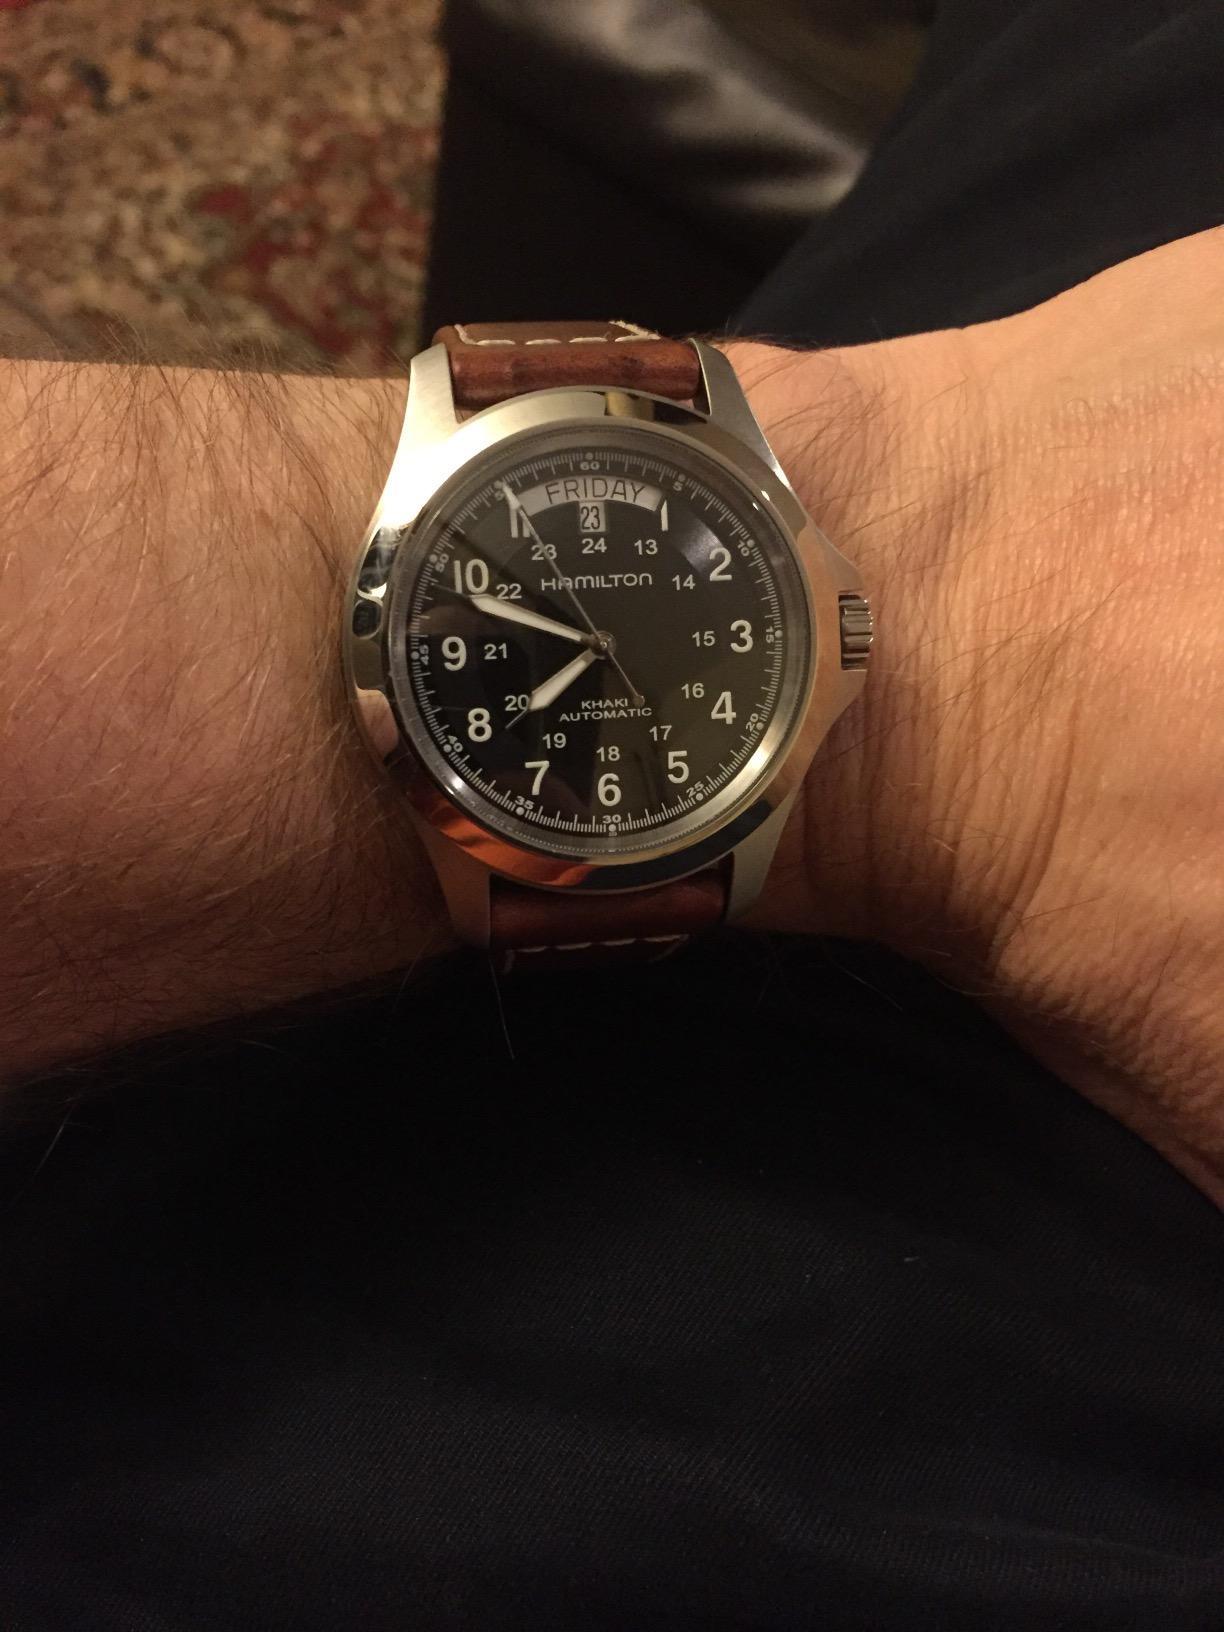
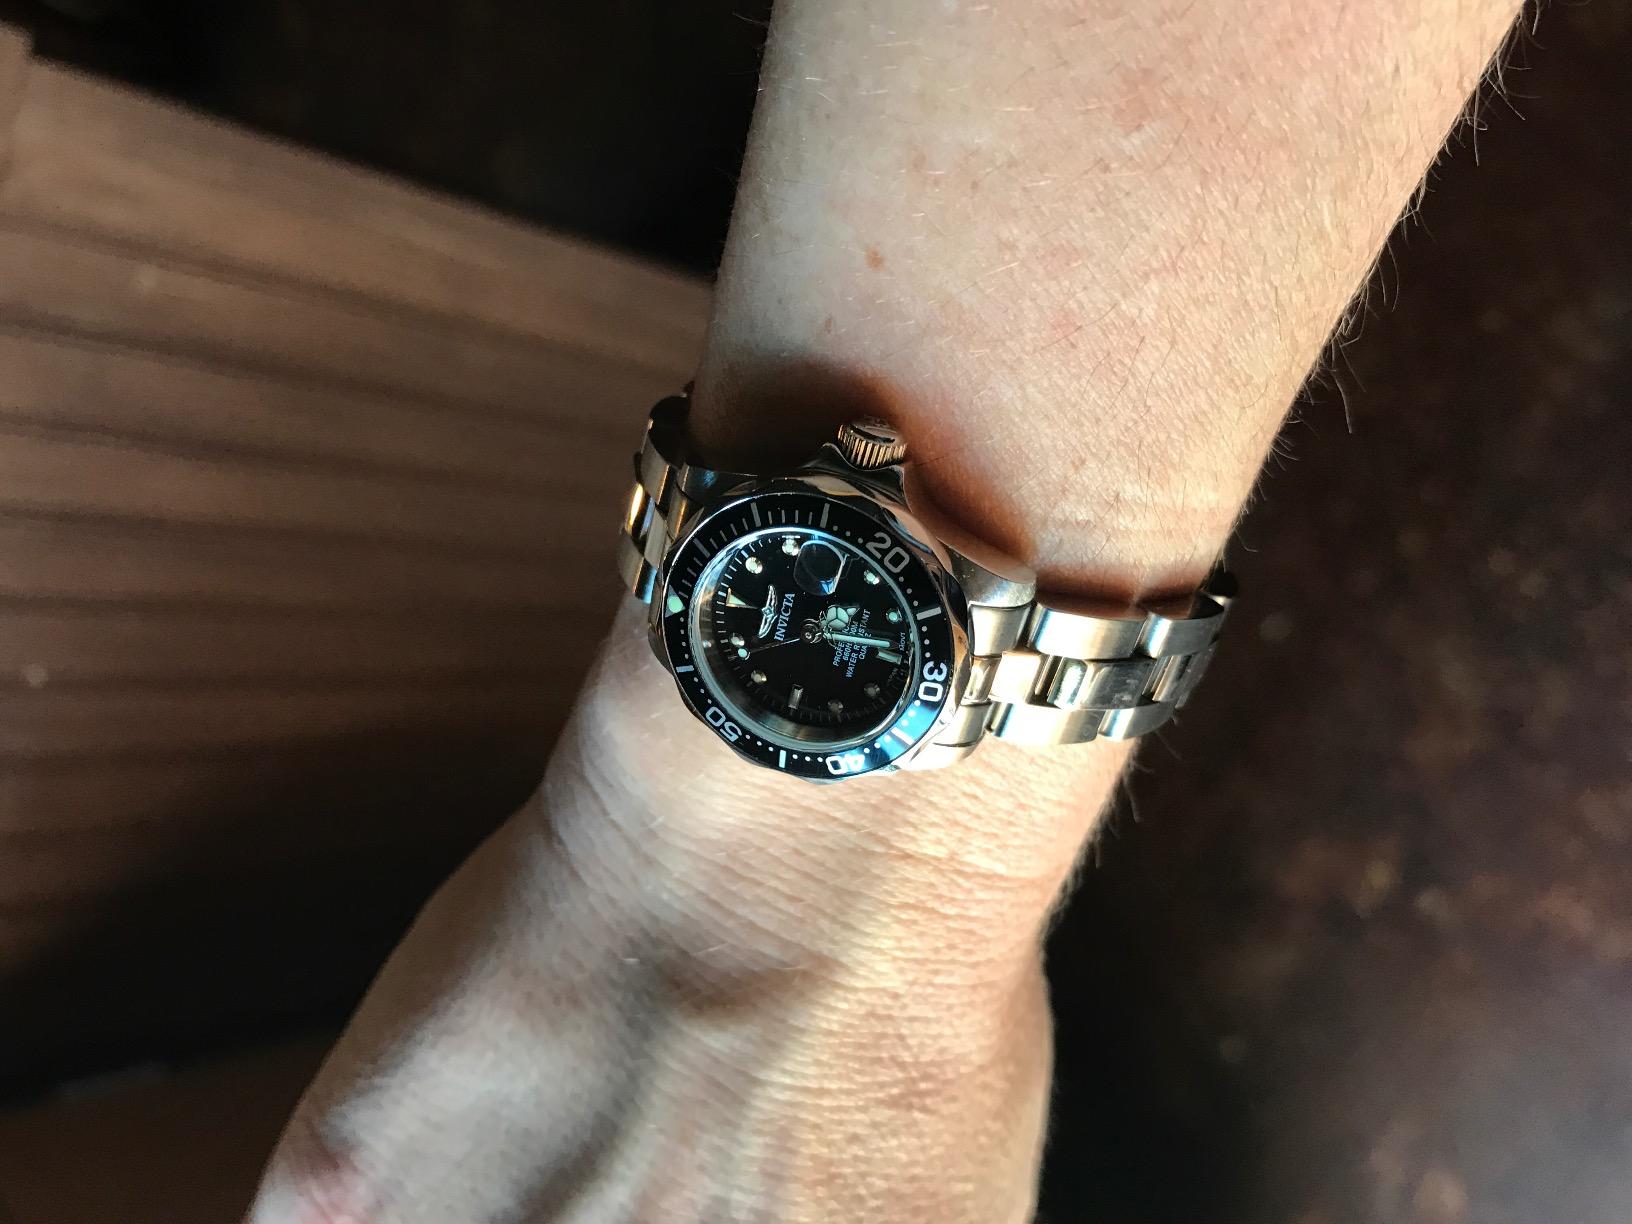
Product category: accessories_watch
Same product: no